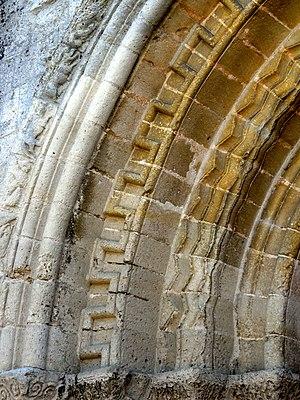
Intérieur de l'église - voir titre.
L'église Notre-Dame-de-la-Nativité est une église catholique paroissiale située à Lavilletertre, dans l'Oise, en France. Elle a été édifiée sous plusieurs campagnes rapprochées entre 1135 / 1140 et 1170 environ, et n'a jamais subi de remaniements modifiant son apparence ou sa structure depuis son achèvement. Elle peut donc s'enorgueillir d'une rare unité stylistique, et ses dimensions sont considérables par rapport à la modestie du village. C'est un édifice de plan basilical avec une nef de cinq travées flanquée de bas-côtés, un transept largement débordant et un chœur rectangulaire à chevet plat. La nef et les bas-côtés ont été bâtis en premier lieu, et reflètent le style roman à son apogée. Leur façade occidentale comporte le plus grand portail roman du Vexin français. Même sur les élévations latérales, la décoration est particulièrement aboutie, et prévoit, pour chaque fenêtre, une archivolte moulurée accompagnée d'une frise retombant sur des colonnettes à chapiteaux. À l'intérieur, l'architecture gothique s'annonce déjà par l'application systématique de l'arc brisé sur les grandes arcades et les voûtes, ainsi qu'à travers la composition rigoureuse des piliers fasciculés.